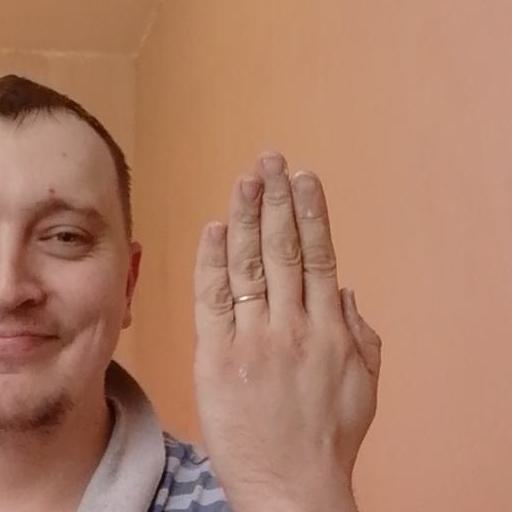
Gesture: stop_inverted